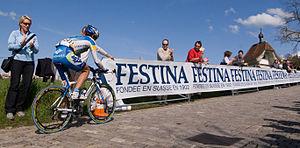
Deuxième étape du Tour de Romandie 2008.
José Luis Arrieta Lujambio est un coureur cycliste espagnol né le 15 juin 1971 à Saint-Sébastien. Il a été professionnel de 1993 à 2010. Il est actuellement directeur sportif de l'équipe Movistar.